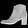
Label: Ankle boot